Fort Pickens

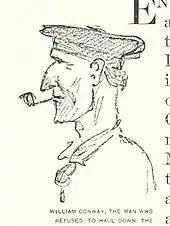
William Conway Union Navy quartermaster who refused to haul down the American flag when Pensacola Naval Yard was captured. From a sketch by William Waud

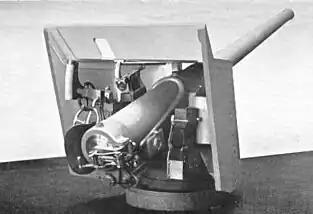
The 4.7" Armstrong Guns, manufactured in Great Britain, were mounted at Battery Van Swearingen.

By the time of the American Civil War, Fort Pickens had not been occupied since shortly after the Mexican–American War. Although it was in a state of disrepair, Lieutenant Adam J. Slemmer, commanding U.S. forces at Fort Barrancas, determined that Fort Pickens was the most defensible position in the area. He decided to abandon Fort Barrancas when, around midnight of January 8, 1861, his guards repelled a group of local civilians who intended to occupy the fort. Some historians claim that these were the first shots fired in the Civil War.